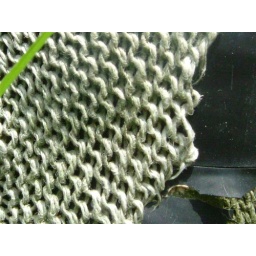
Wrapped around the telephone pole was a piece of cloth.